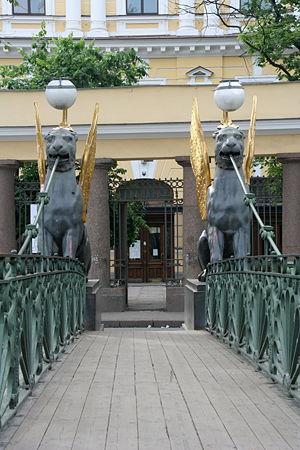
Le pont de la Banque est une passerelle piétonnière suspendue de Saint-Pétersbourg, fameuse pour ses quatre griffons aux ailes dorées qui font l'ornement des culées. Le pont enjambe le canal Griboïedov. Il mesure 25,2m de long sur 1,9m de large.